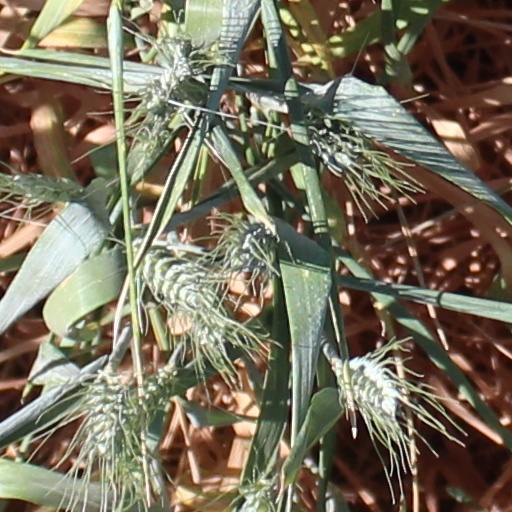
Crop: wheat